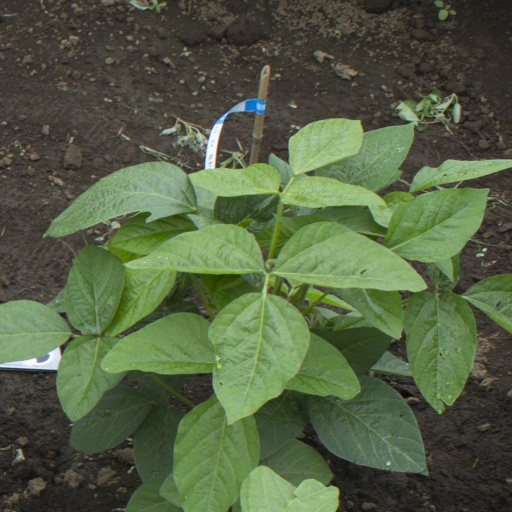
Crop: soybean